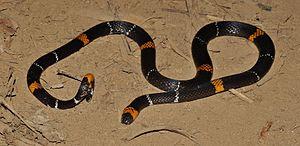
Micrurus hemprichii est une espèce de serpents de la famille des Elapidae.